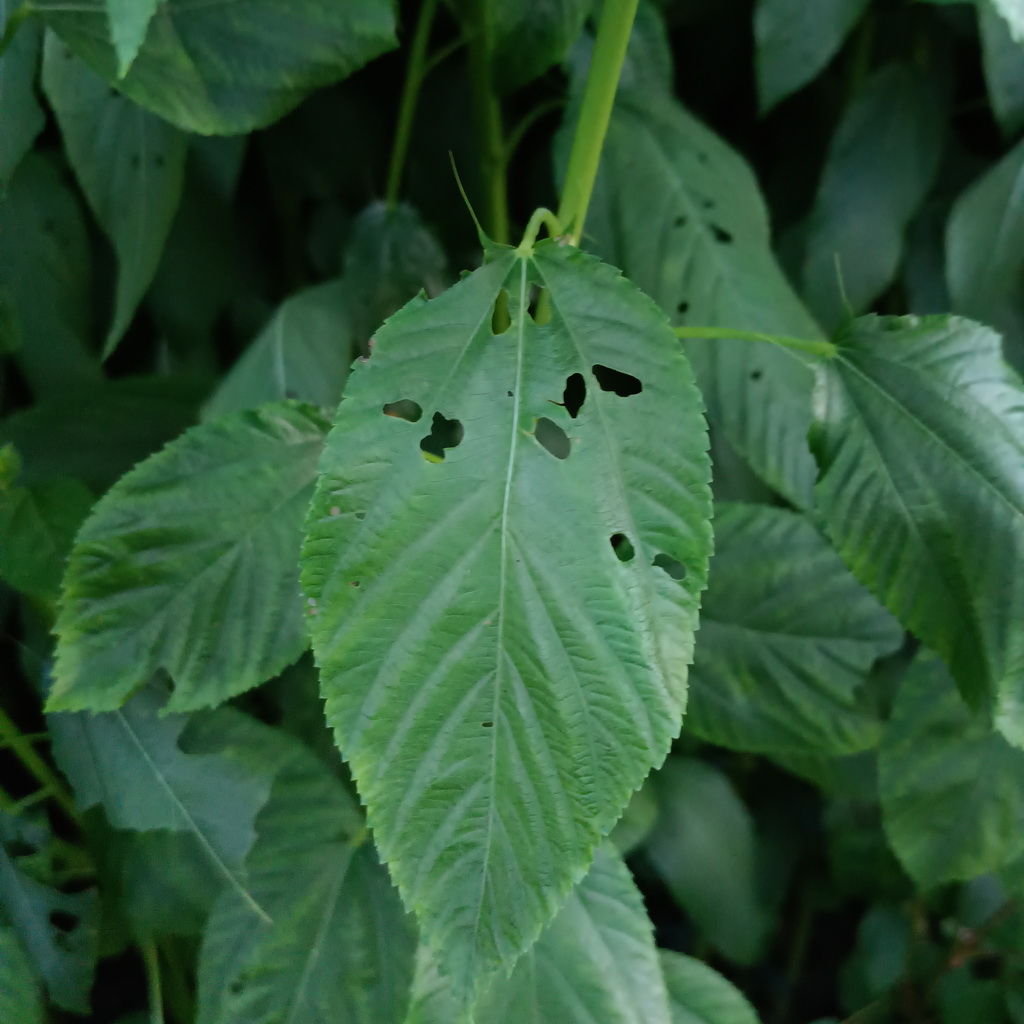
Label: Holed